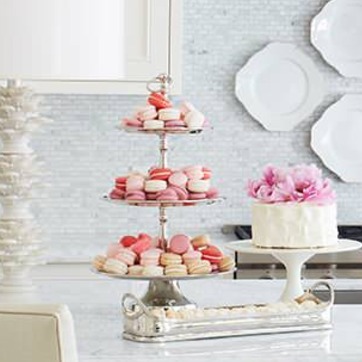
Material: food